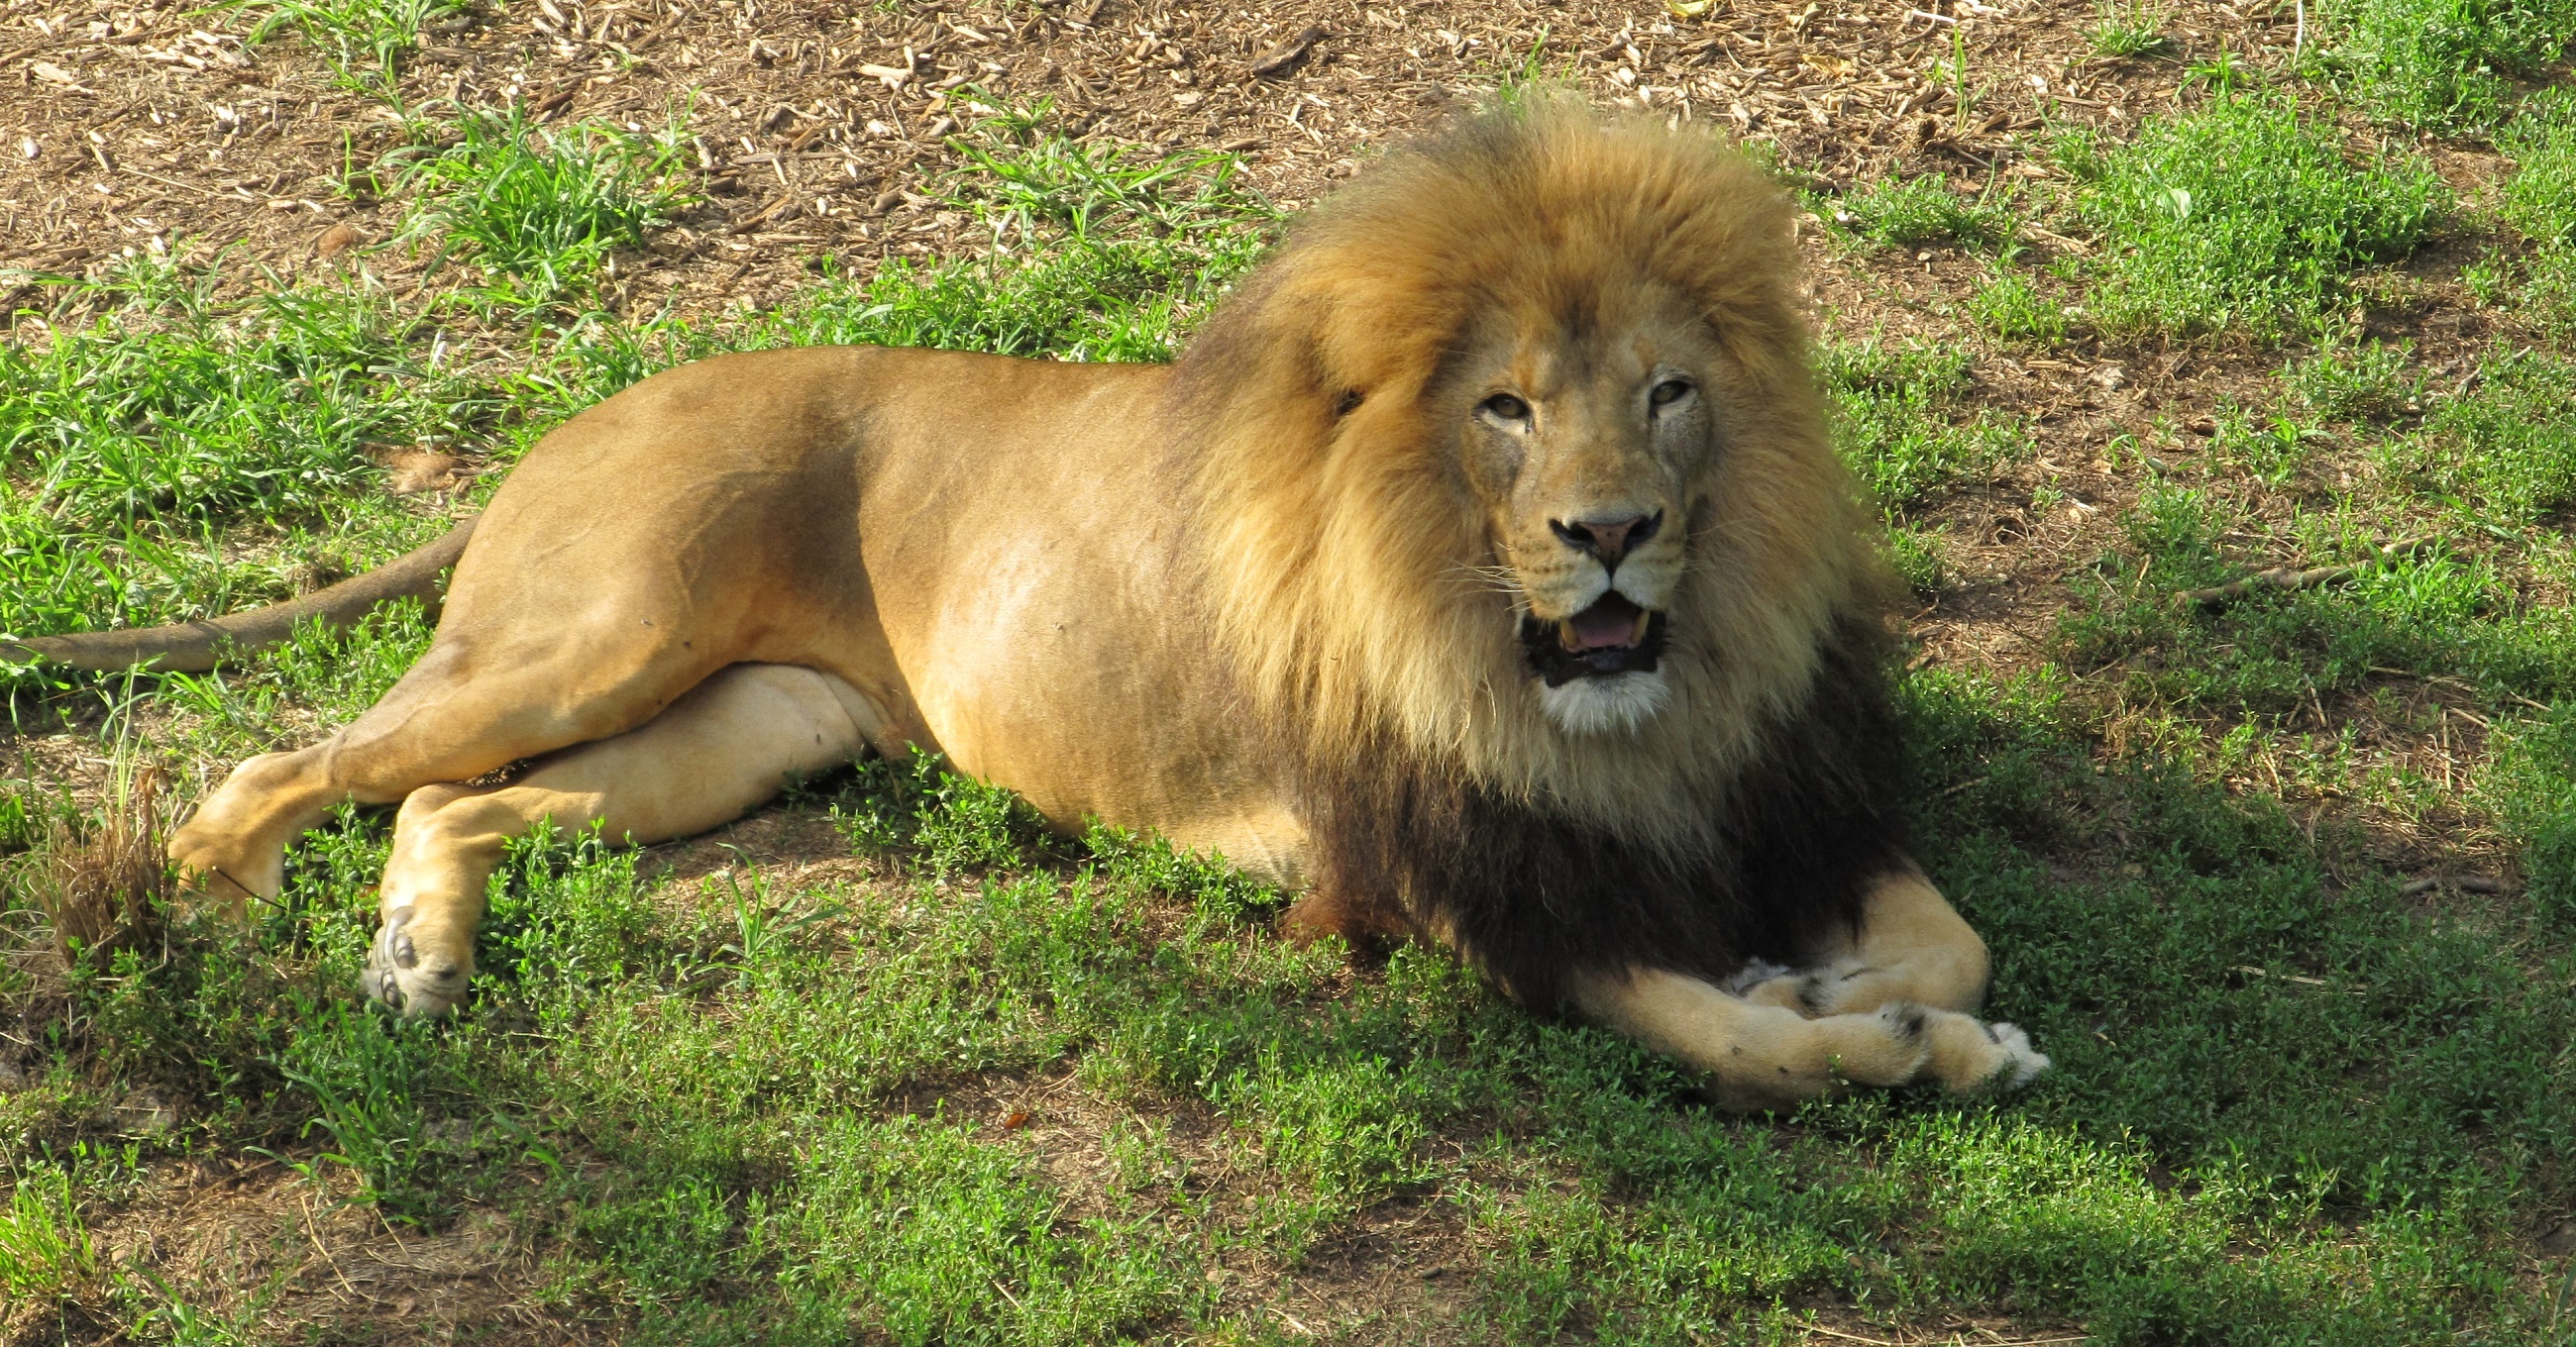
nature, male, wildlife, zoo, fur, portrait, feline, mammal, mane, predator, fauna, lion, majestic, big cat, enclosure, rocks, shadows, vertebrate, creature, resting, carnivore, hunter, safari, leo, lion head, king of the jungle, big cats, cat like mammal, dog breed group, masai lion